Robert French (Irish judge)

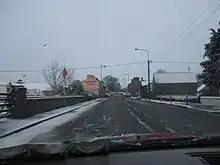
Frenchpark, present day, winter

He attended the local school in Roscommon, matriculated from Trinity College Dublin in 1708, took his degree of Bachelor of Arts in 1715 and was made Doctor of Law in 1730. He entered the Middle Temple in 1710 and was called to the Irish Bar in 1717. He sat in the Irish House of Commons as member for Jamestown, County Leitrim from 1727 to 1745.